Hindu–German Conspiracy

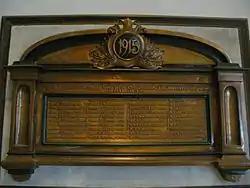
The 1915 Singapore Mutiny memorial tablet at the entrance of the Victoria Memorial Hall, Singapore

Efforts were directed at drawing Afghanistan into the war on the side of the Central Powers, which it was hoped would incite a nationalist or pan-Islamic uprising in India and destabilise the British recruiting grounds in Punjab and across India. After Russia's defeat in the 1905 Russo-Japanese war, her influence had declined, and it was Afghanistan that was at the time seen by Britain as the only power in the sub-continent capable of directly threatening India.